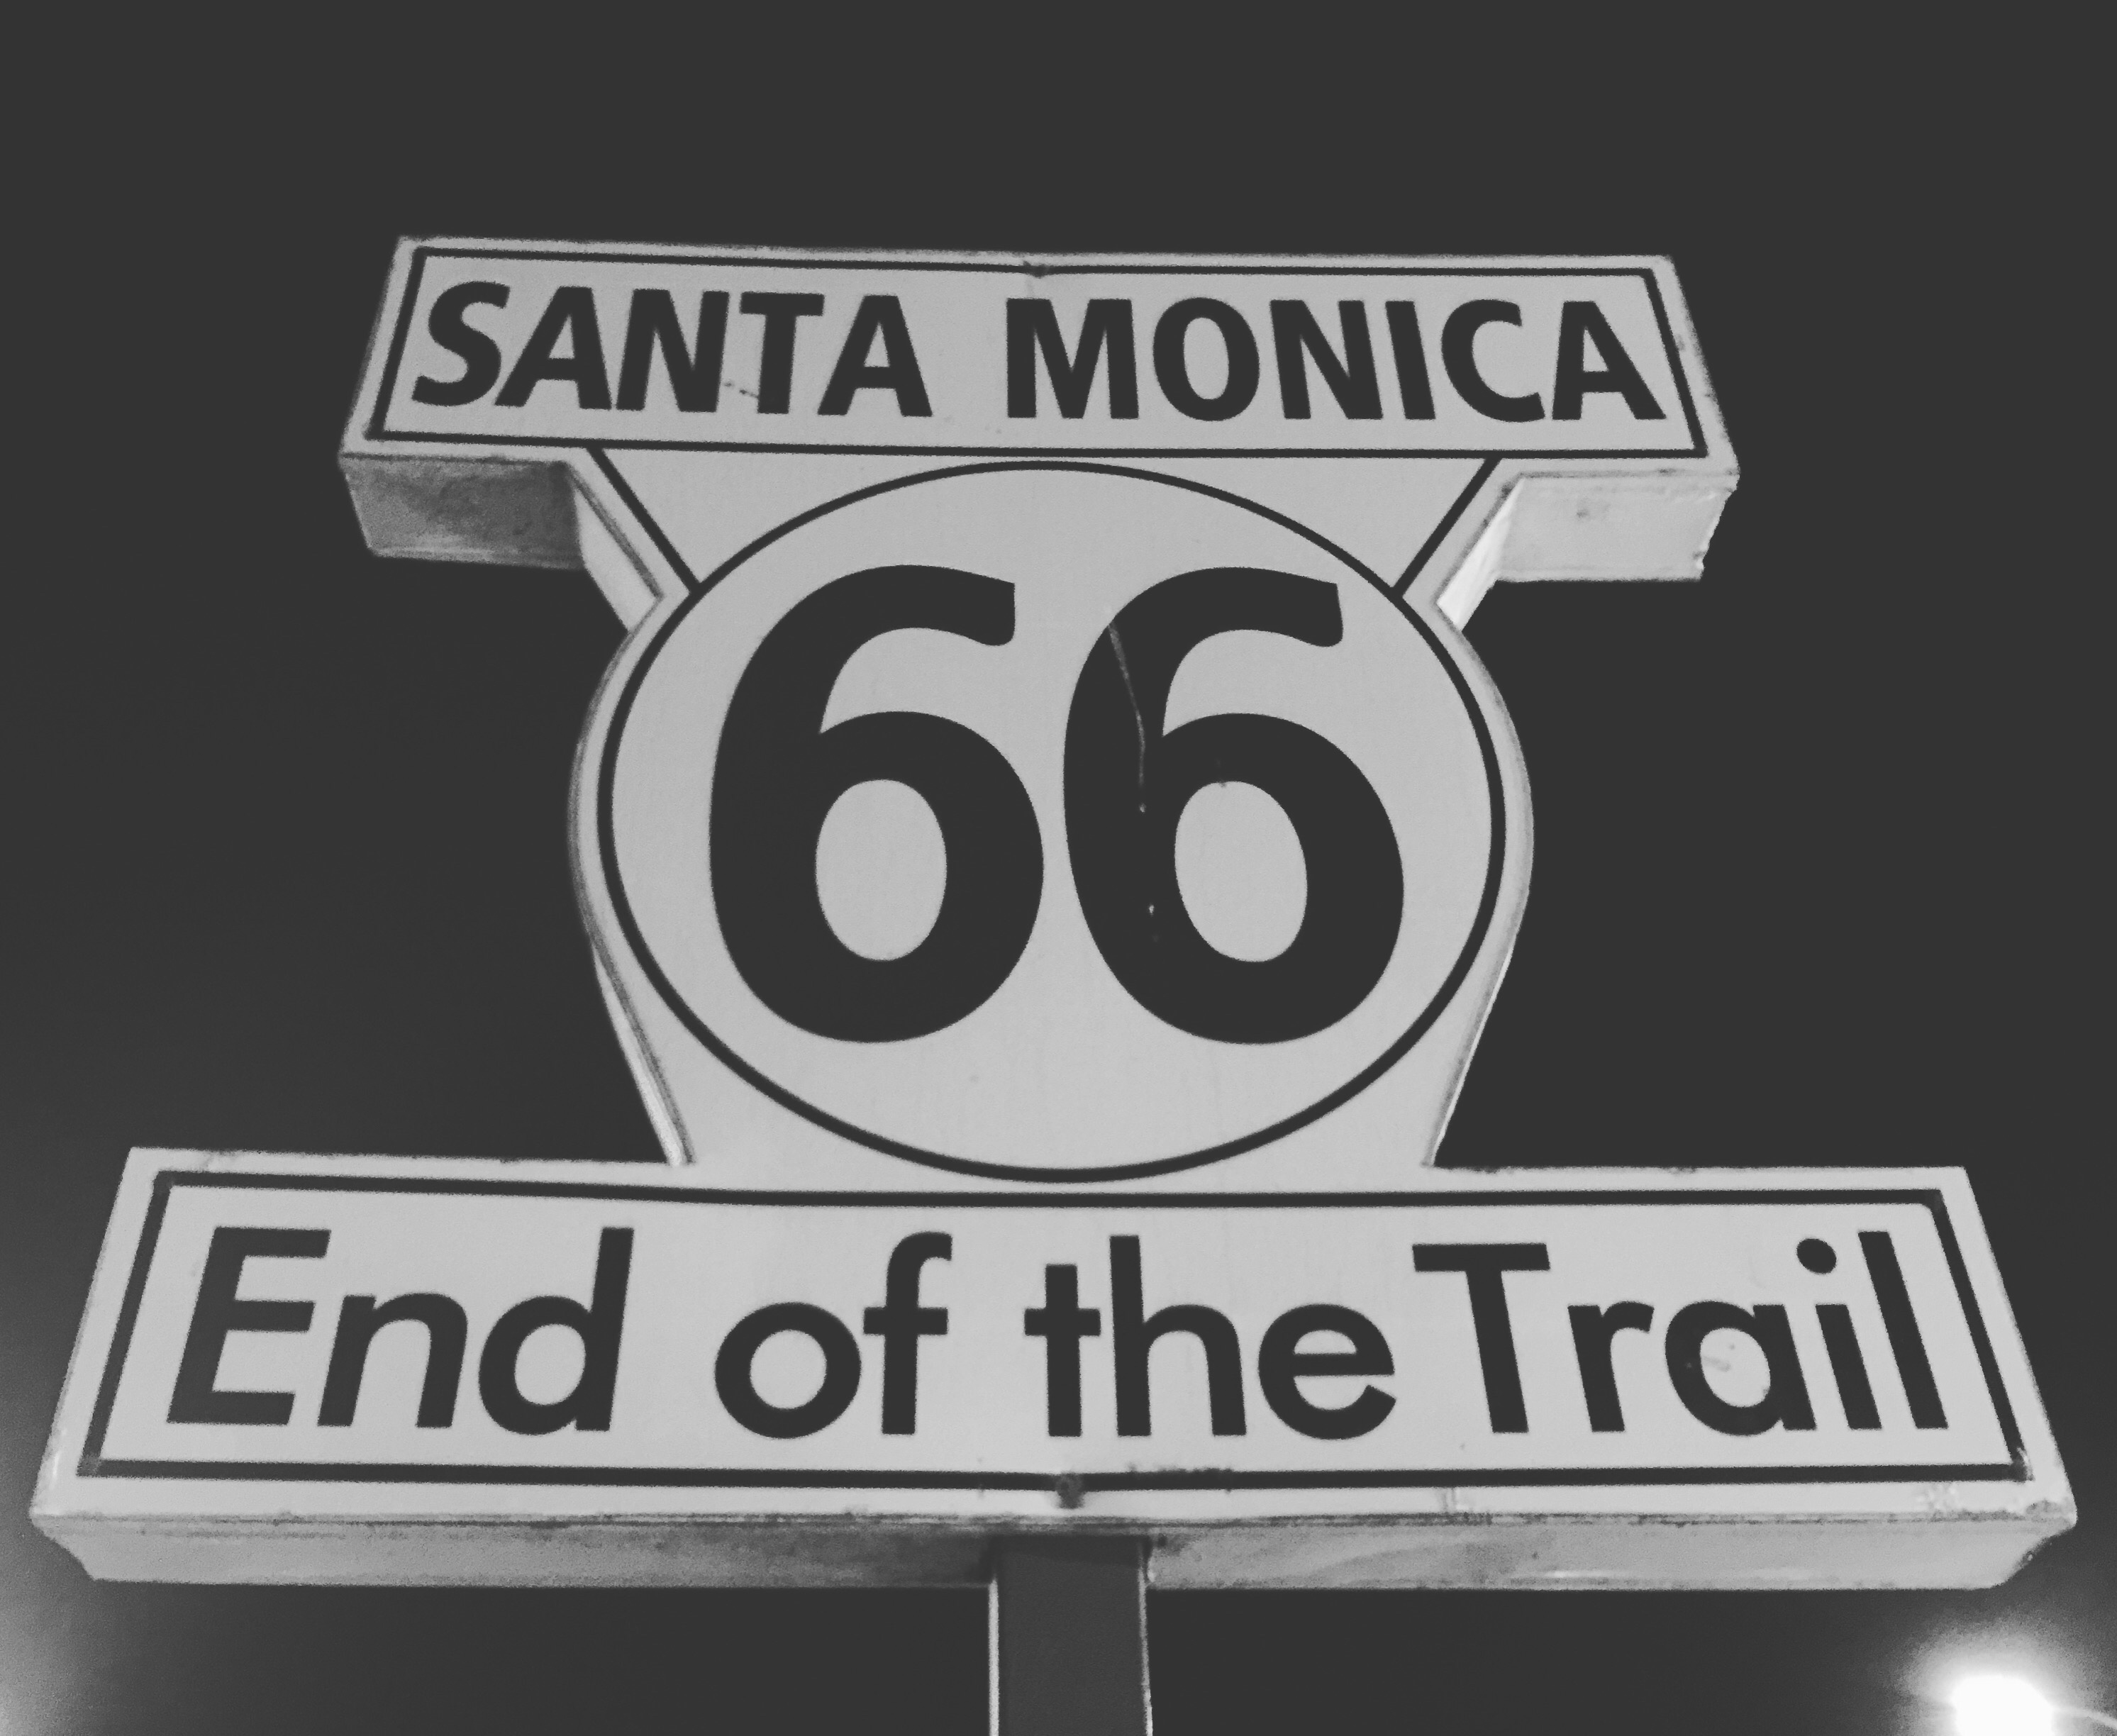
advertising, sign, street sign, signage, label, brand, font, illustration, logo, text, trademark, 349, vehicle registration plate